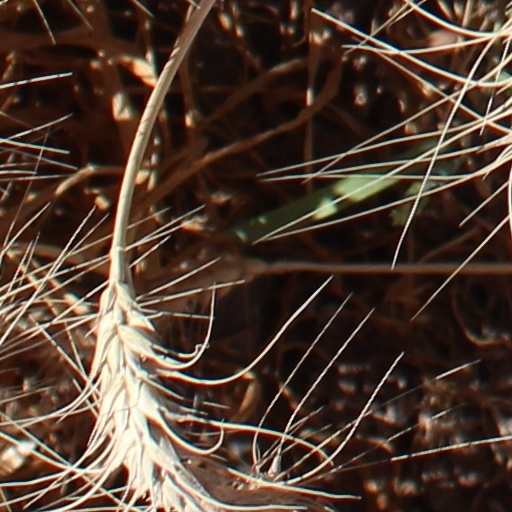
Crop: wheat